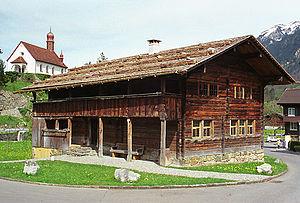
Cette liste présente les biens culturels d'importance nationale dans le canton d'Obwald. Cette liste correspond à l'édition 2009 de l'Inventaire Suisse des biens culturels d'importance nationale pour le canton d'Obwald. Il est trié par commune et inclus : 22 bâtiments séparés, 6 collections et 3 sites archéologiques.